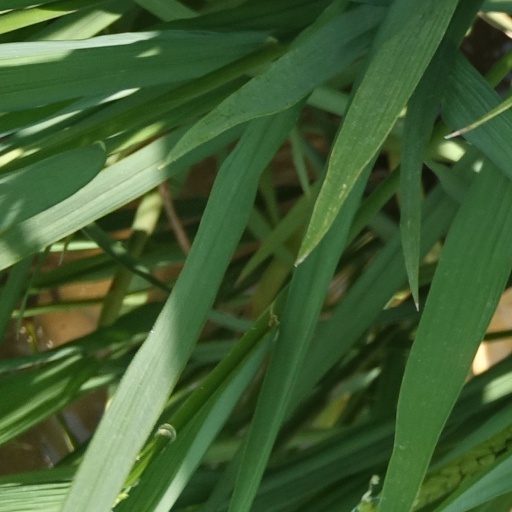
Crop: rice